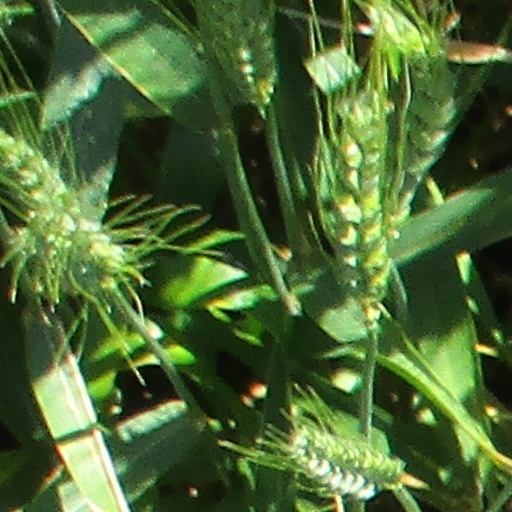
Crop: wheat